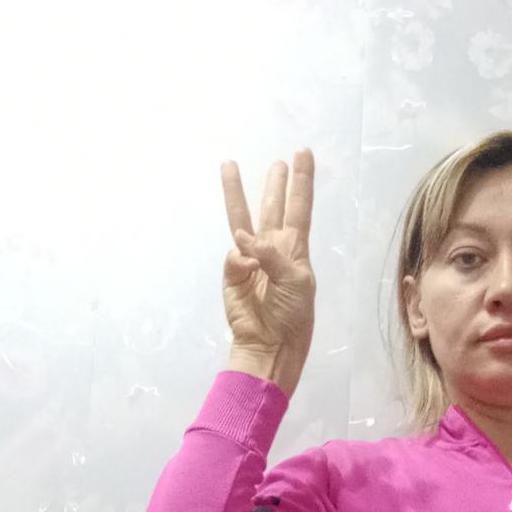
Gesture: three